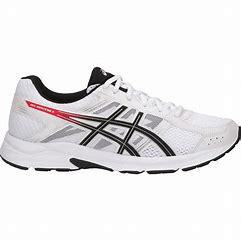
Brand: Asics
Model: Gel Contend 4